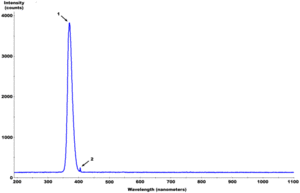
La lumière noire ou lumière de Wood, est une lumière composée de violet et de proche ultraviolet dans une bande spectrale quasi continue.